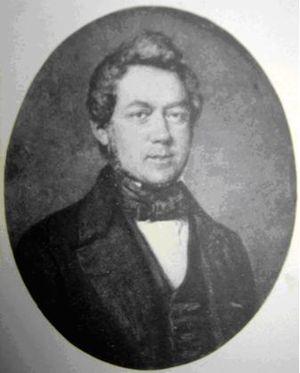
La famille Dollfus est l'une des plus anciennes familles de Mulhouse. Son nom est associé à celui de l'entreprise textile DMC, à l'histoire de Mulhouse et au protestantisme français.
Jean Mathieu Dollfus, né le 25 septembre 1800 à Mulhouse, décédé le 21 mai 1887 à Mulhouse, est un industriel, économiste et homme politique français.